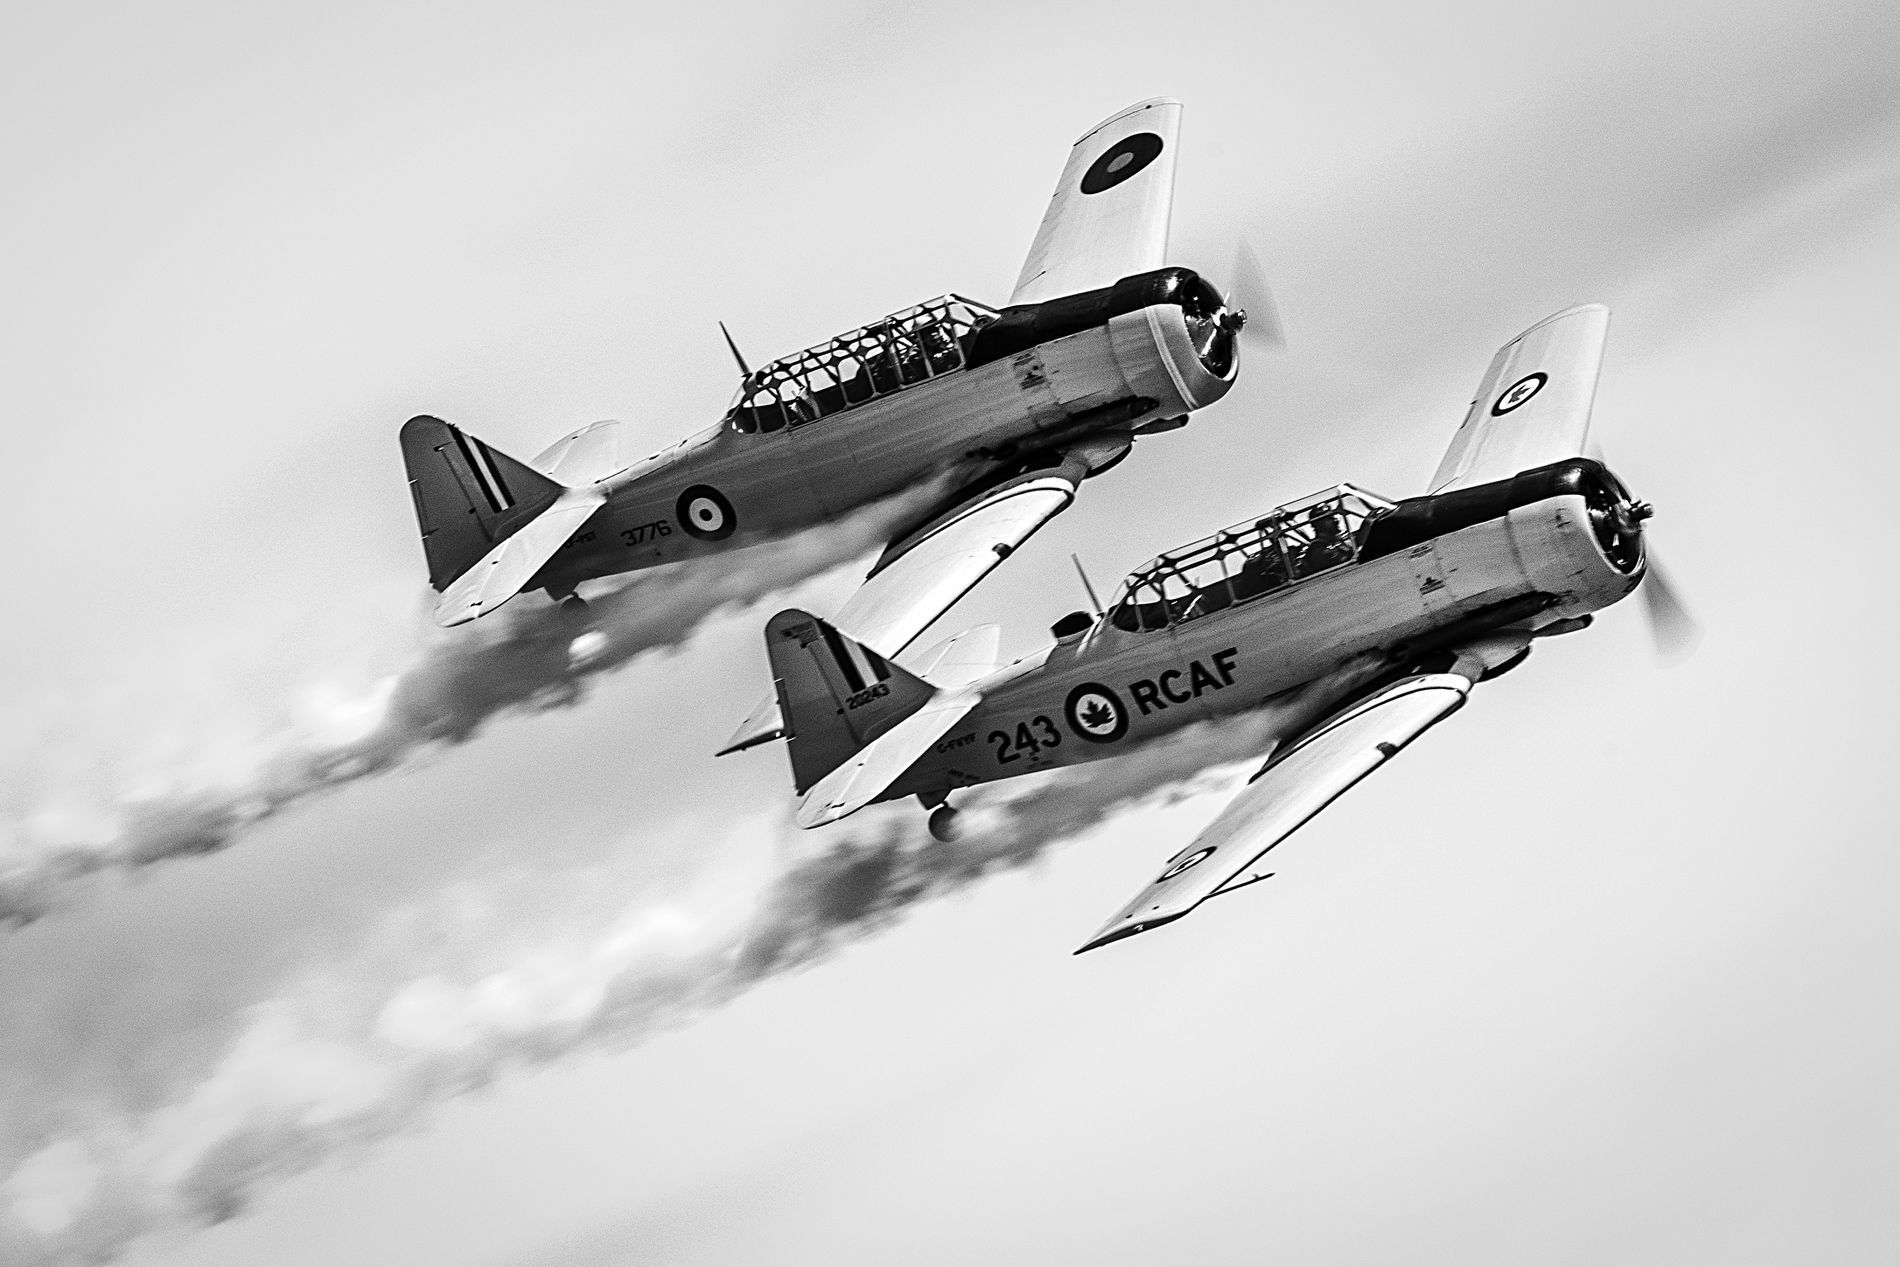
Two Old Warplanes
A black and white photo of two old warplanes with steam following them in the sky.
Taken from a high angle a photograph of two old warplanes with steam following them in the sky.
Labels: Animal, Bird, Flying, Aircraft, Airplane, Transportation, Vehicle, Flight, Jet, Warplane, Bomber, Person, Airliner, Sky
Camera: Canon Canon EOS R5
Lens: RF100-500mm F4.5-7.1 L IS USM, Canon RF100-500mm F4.5-7.1 L IS USM
Aperture: F14
Exposure: 1/250 sec
ISO: 100
Focal length: 343.0 mm